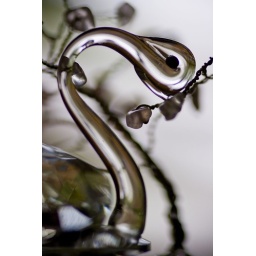
a glass swan in font of a jade tree...both are stuffs that I found in my mom china display case...